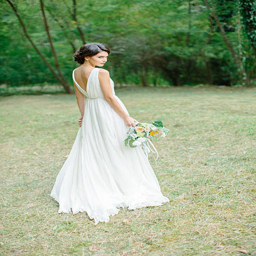
beautiful woman holding a bouquet of flowers